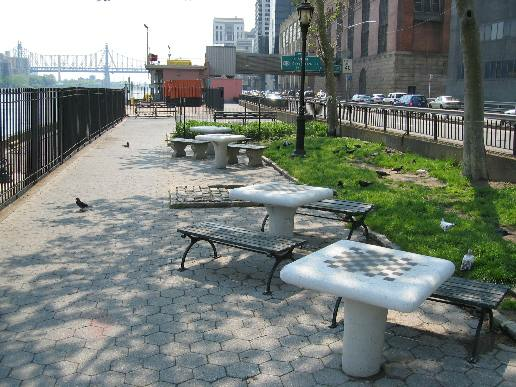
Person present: No